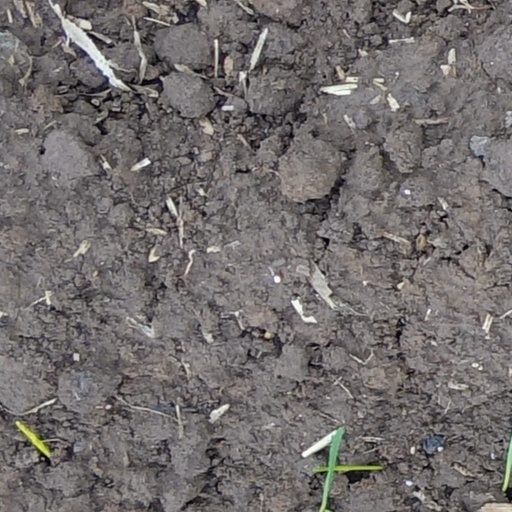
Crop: wheat